Copperplate script

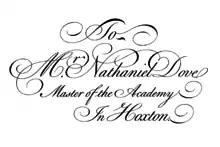
A sample of a copperplate engraving on page 194 of "The Universal Penman", first published . An example of George Bickham's English Roundhand lettering and engraving ability.

Copperplate script is a style of calligraphic writing most commonly associated with English Roundhand. Although often used as an umbrella term for various forms of pointed-pen calligraphy, copperplate most accurately refers to script styles represented in copybooks created using engraved copper plates.